Oliver Perry Dennis

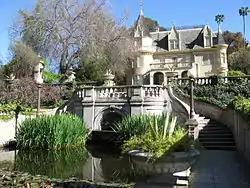
Kimberly Crest in 2008

By 1880, Oliver P. was working as a carpenter. He worked as an architect in Tacoma, Washington from 1888 to 1901, with the majority of his work done in partnership with John G. Proctor. In 1896, he partnered with Lyman Farwell to create Dennis and Farwell in Los Angeles, California. In 1914, he once again worked on his own, and the following year he became partner at Dennis and Rasche. He went solo again in 1919.